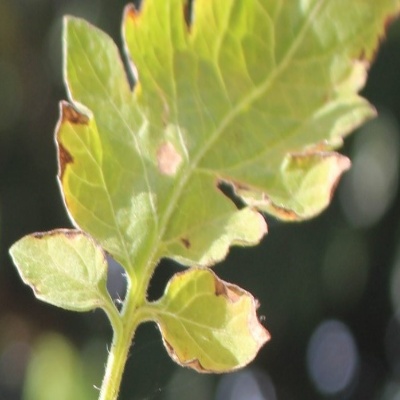
Crop: Tomato
Condition: leaf blight